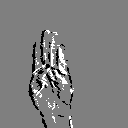
ASL letter: b